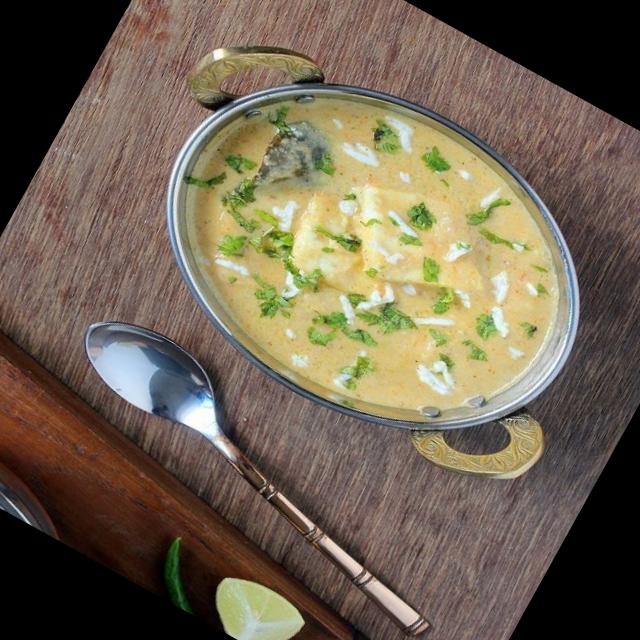
Dish: shahi_paneer